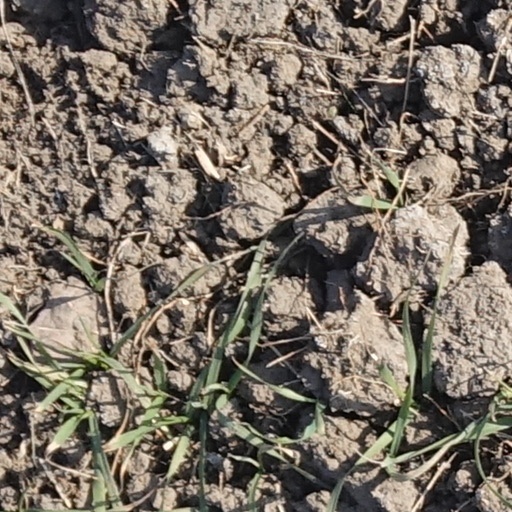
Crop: wheat